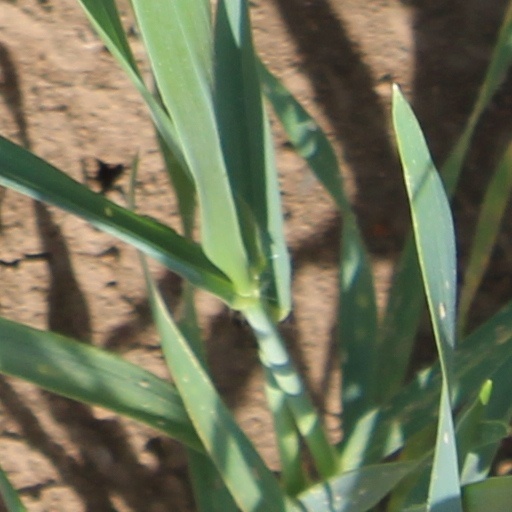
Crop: wheat